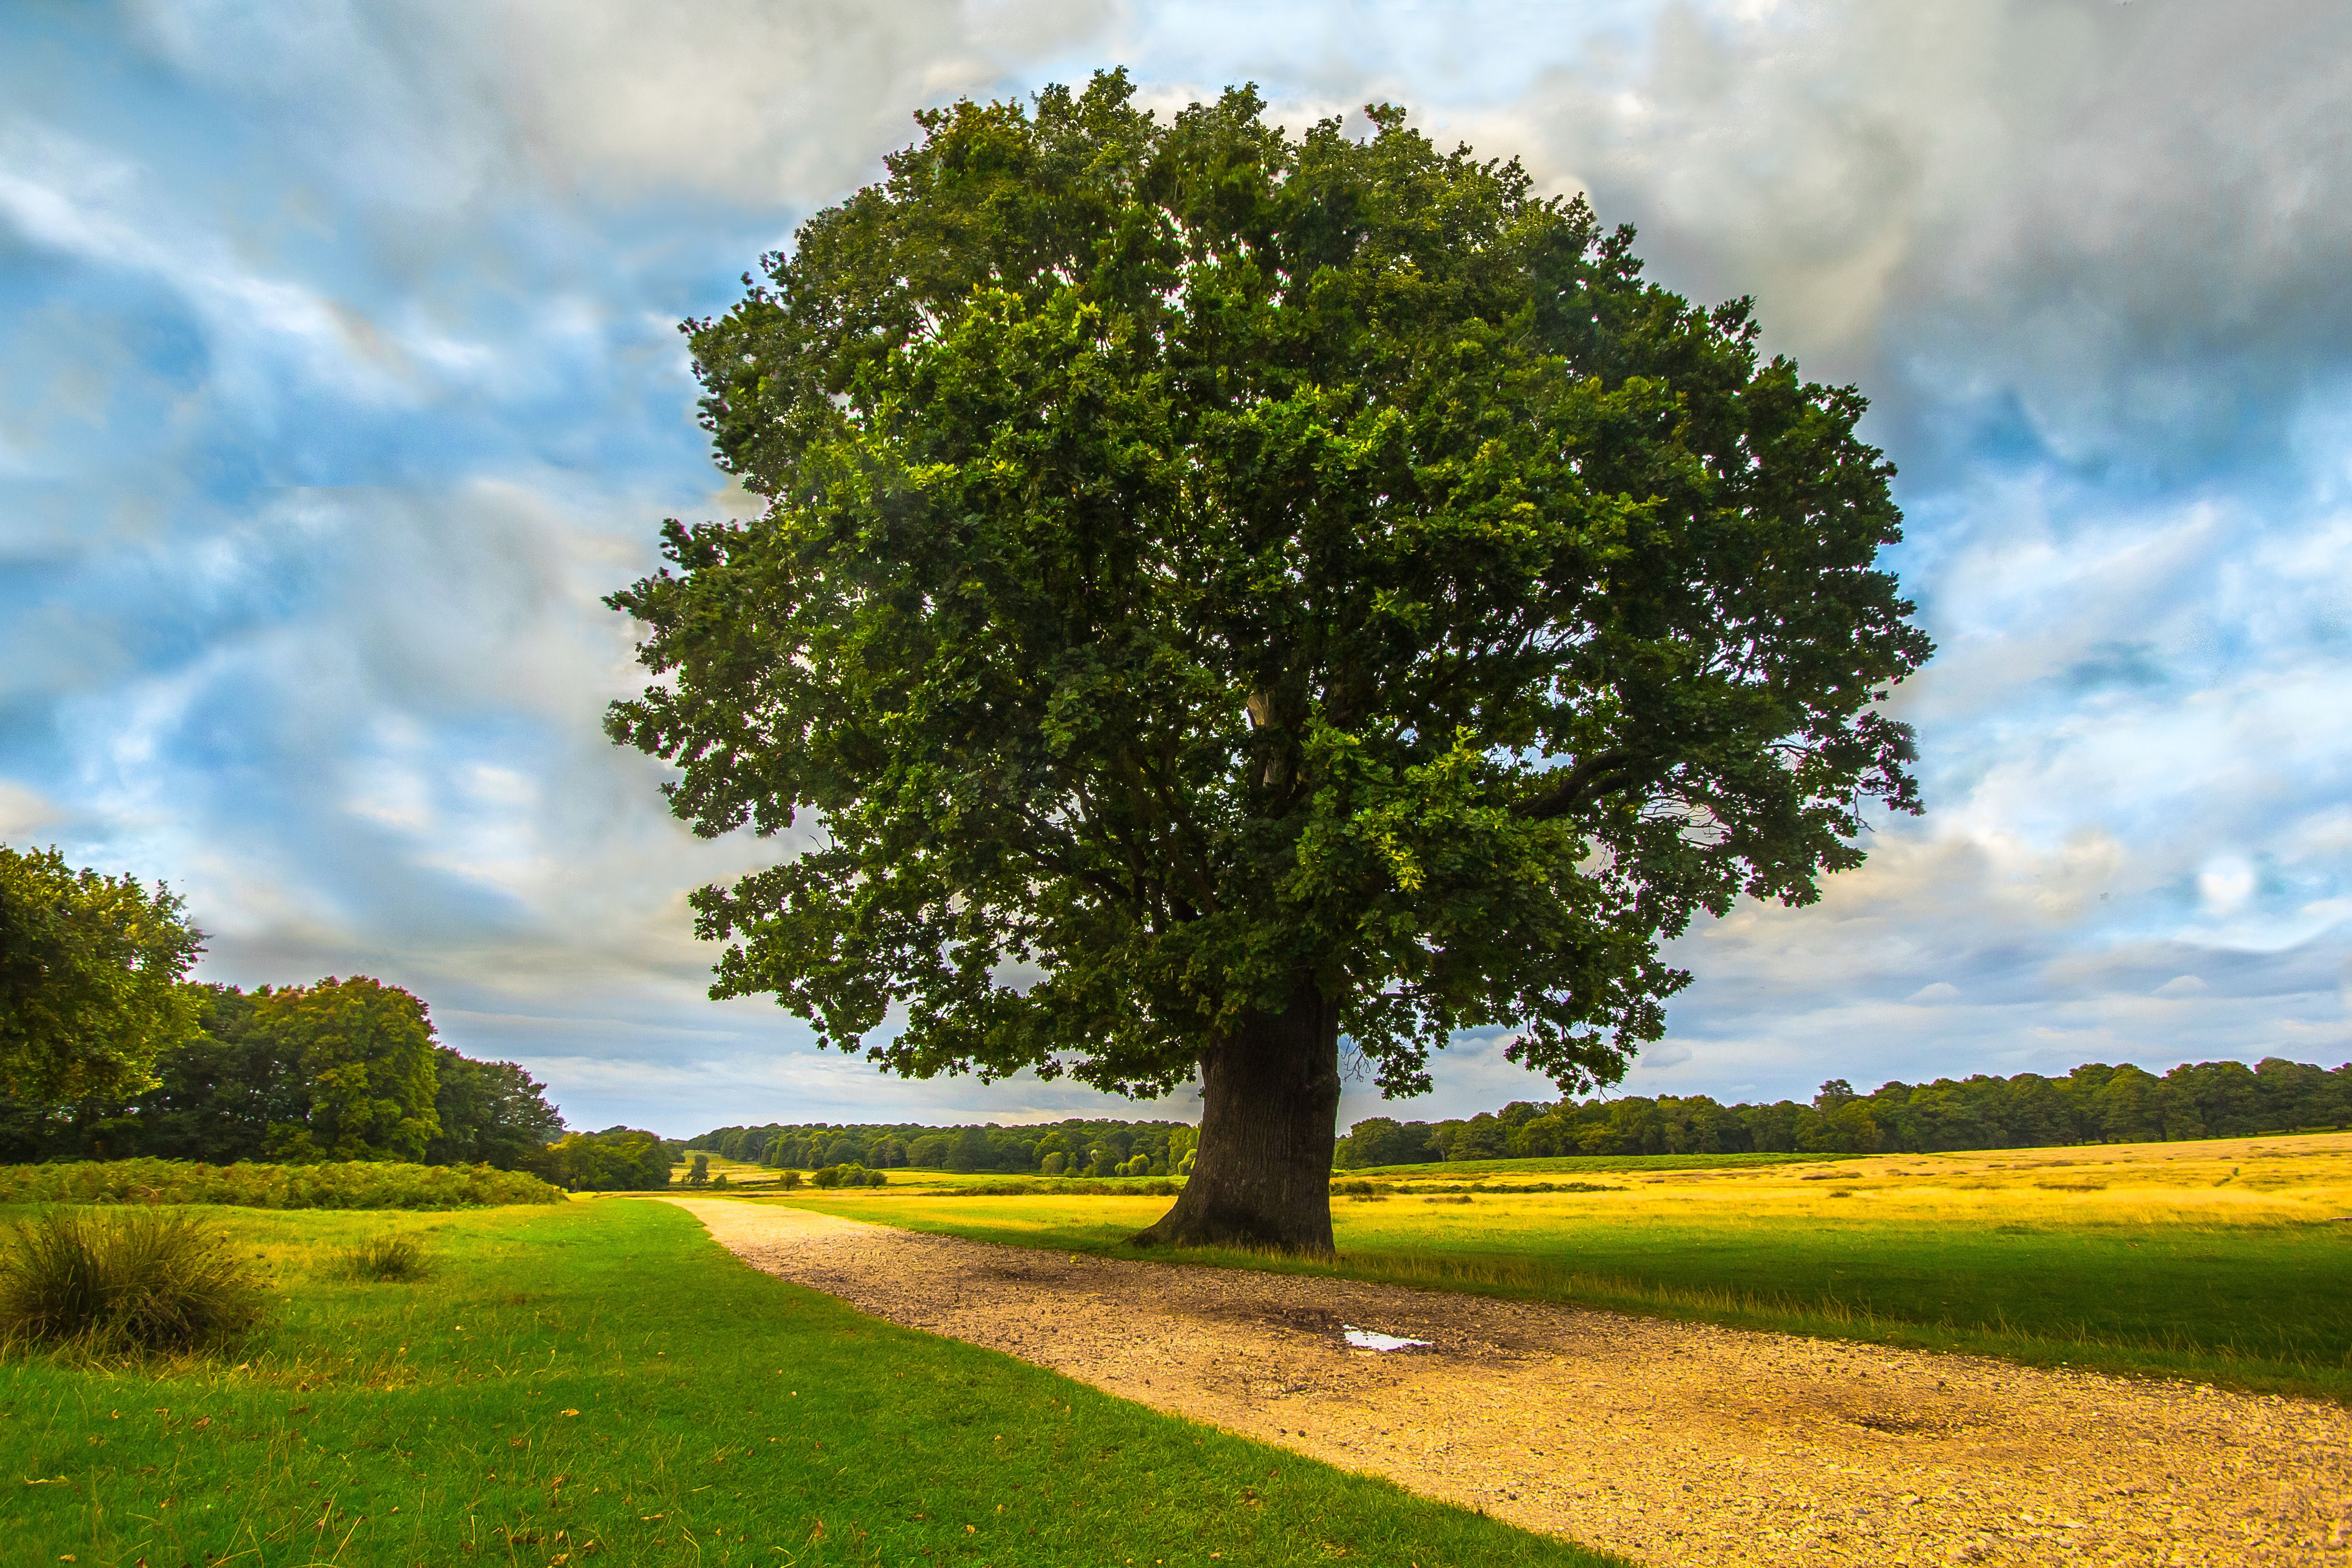
landscape, tree, nature, grass, cloud, plant, sky, field, lawn, meadow, sunlight, leaf, hill, flower, green, pasture, autumn, park, plain, grassland, shrub, deciduous, oak, ecosystem, rural area, flowering plant, woody plant, land plant